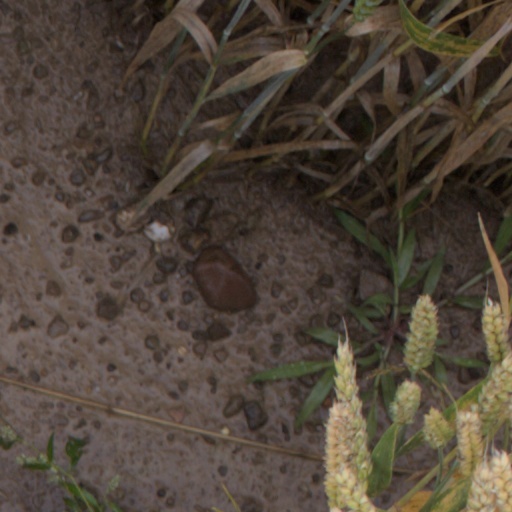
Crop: wheat